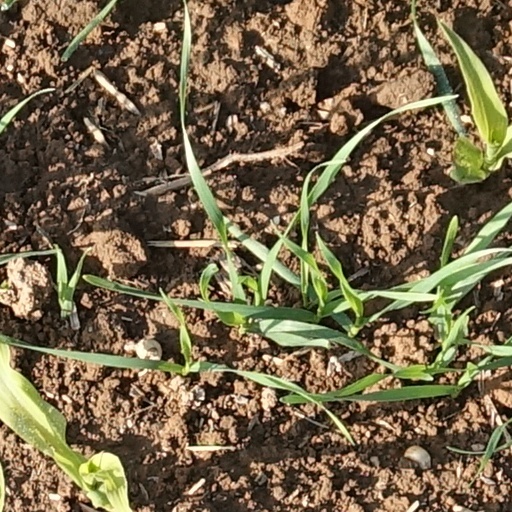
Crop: wheat